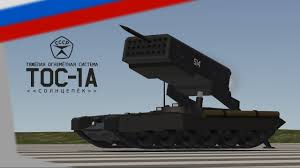
Label: TOS-1